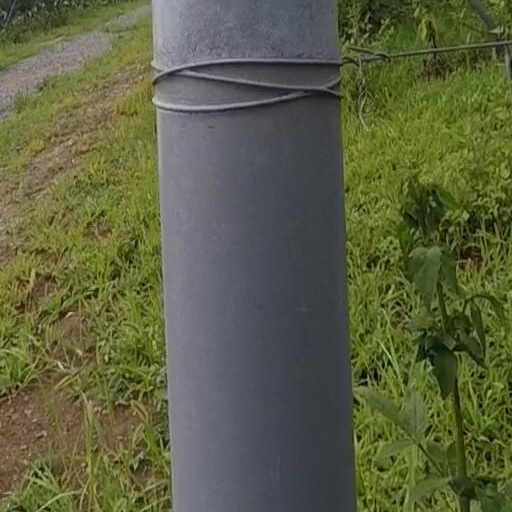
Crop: grape